Adam Rigby

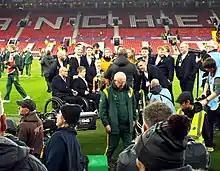
Rigby (not in view) with the England national wheelchair rugby league team, celebrating their 2021 World Cup victory at Old Trafford in 2022

Rigby scored for Wigan Warriors in the club's inaugural Grand Final appearance in 2023, defeating Leeds Rhinos 50–42 to win the club's first title. The following year he scored two tries in the Challenge Cup Final, a 81–18 defeat to Catalans Dragons in 2024.